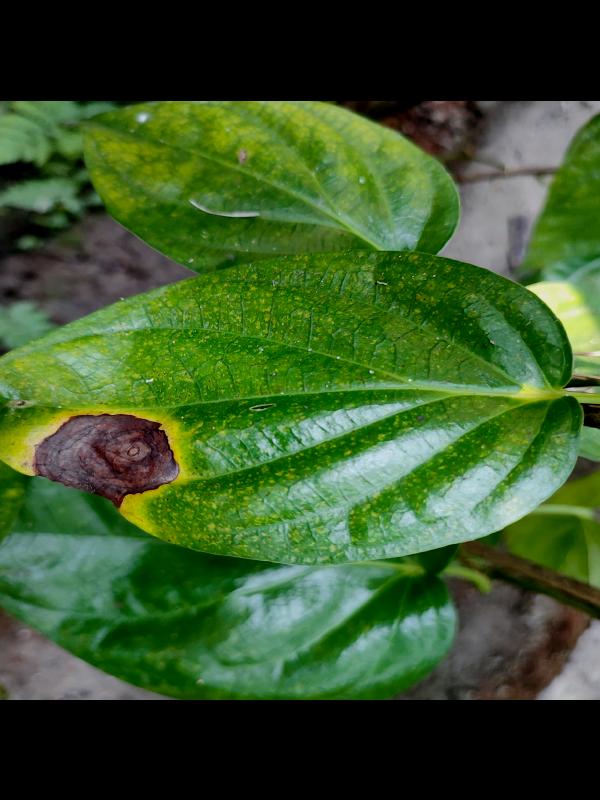
Label: Bacterial_Leaf_Disease